Iapygians

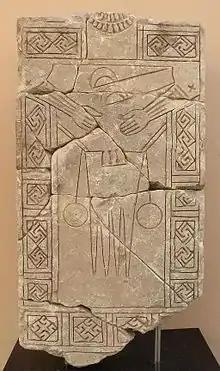
Anthropomorphic stelae from Daunia (610–550 BC).

Pre-Roman religious cults have also left few material traces. Preserved evidence indicates that indigenous Iapygian beliefs featured the worship of the Indo-European sky god Zis, the practice of living horse sacrifice to Zis Menzanas (Iovis/Iuppiter Menzanas), the fulfilling of oracles for anyone who slept wrapped in the skin of a sacrificed ewe, and the curative powers of the waters at the of the god Podalirius, preserved in Greek tales. Several cave sanctuaries have been identified on the coast, most notably the Grotta Porcinara sanctuary (Santa Maria di Leuca), in which both Messapian and Greek marines used to write their vows on the walls.